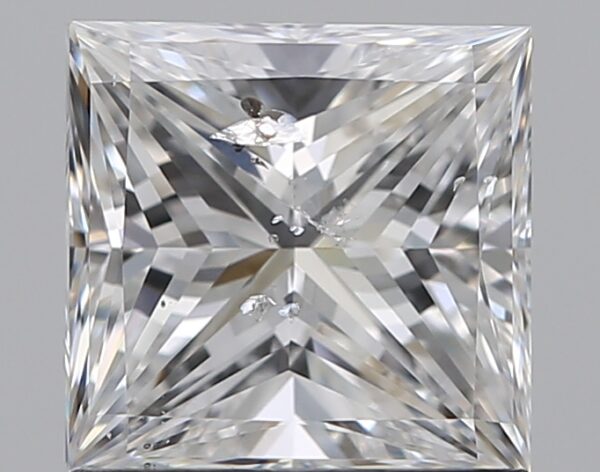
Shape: princess
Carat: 1.21
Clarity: SI2
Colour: E
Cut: VG
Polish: EX
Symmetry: VG
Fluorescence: N
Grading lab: HRD
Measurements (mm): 5.98 x 5.78 x 4.25